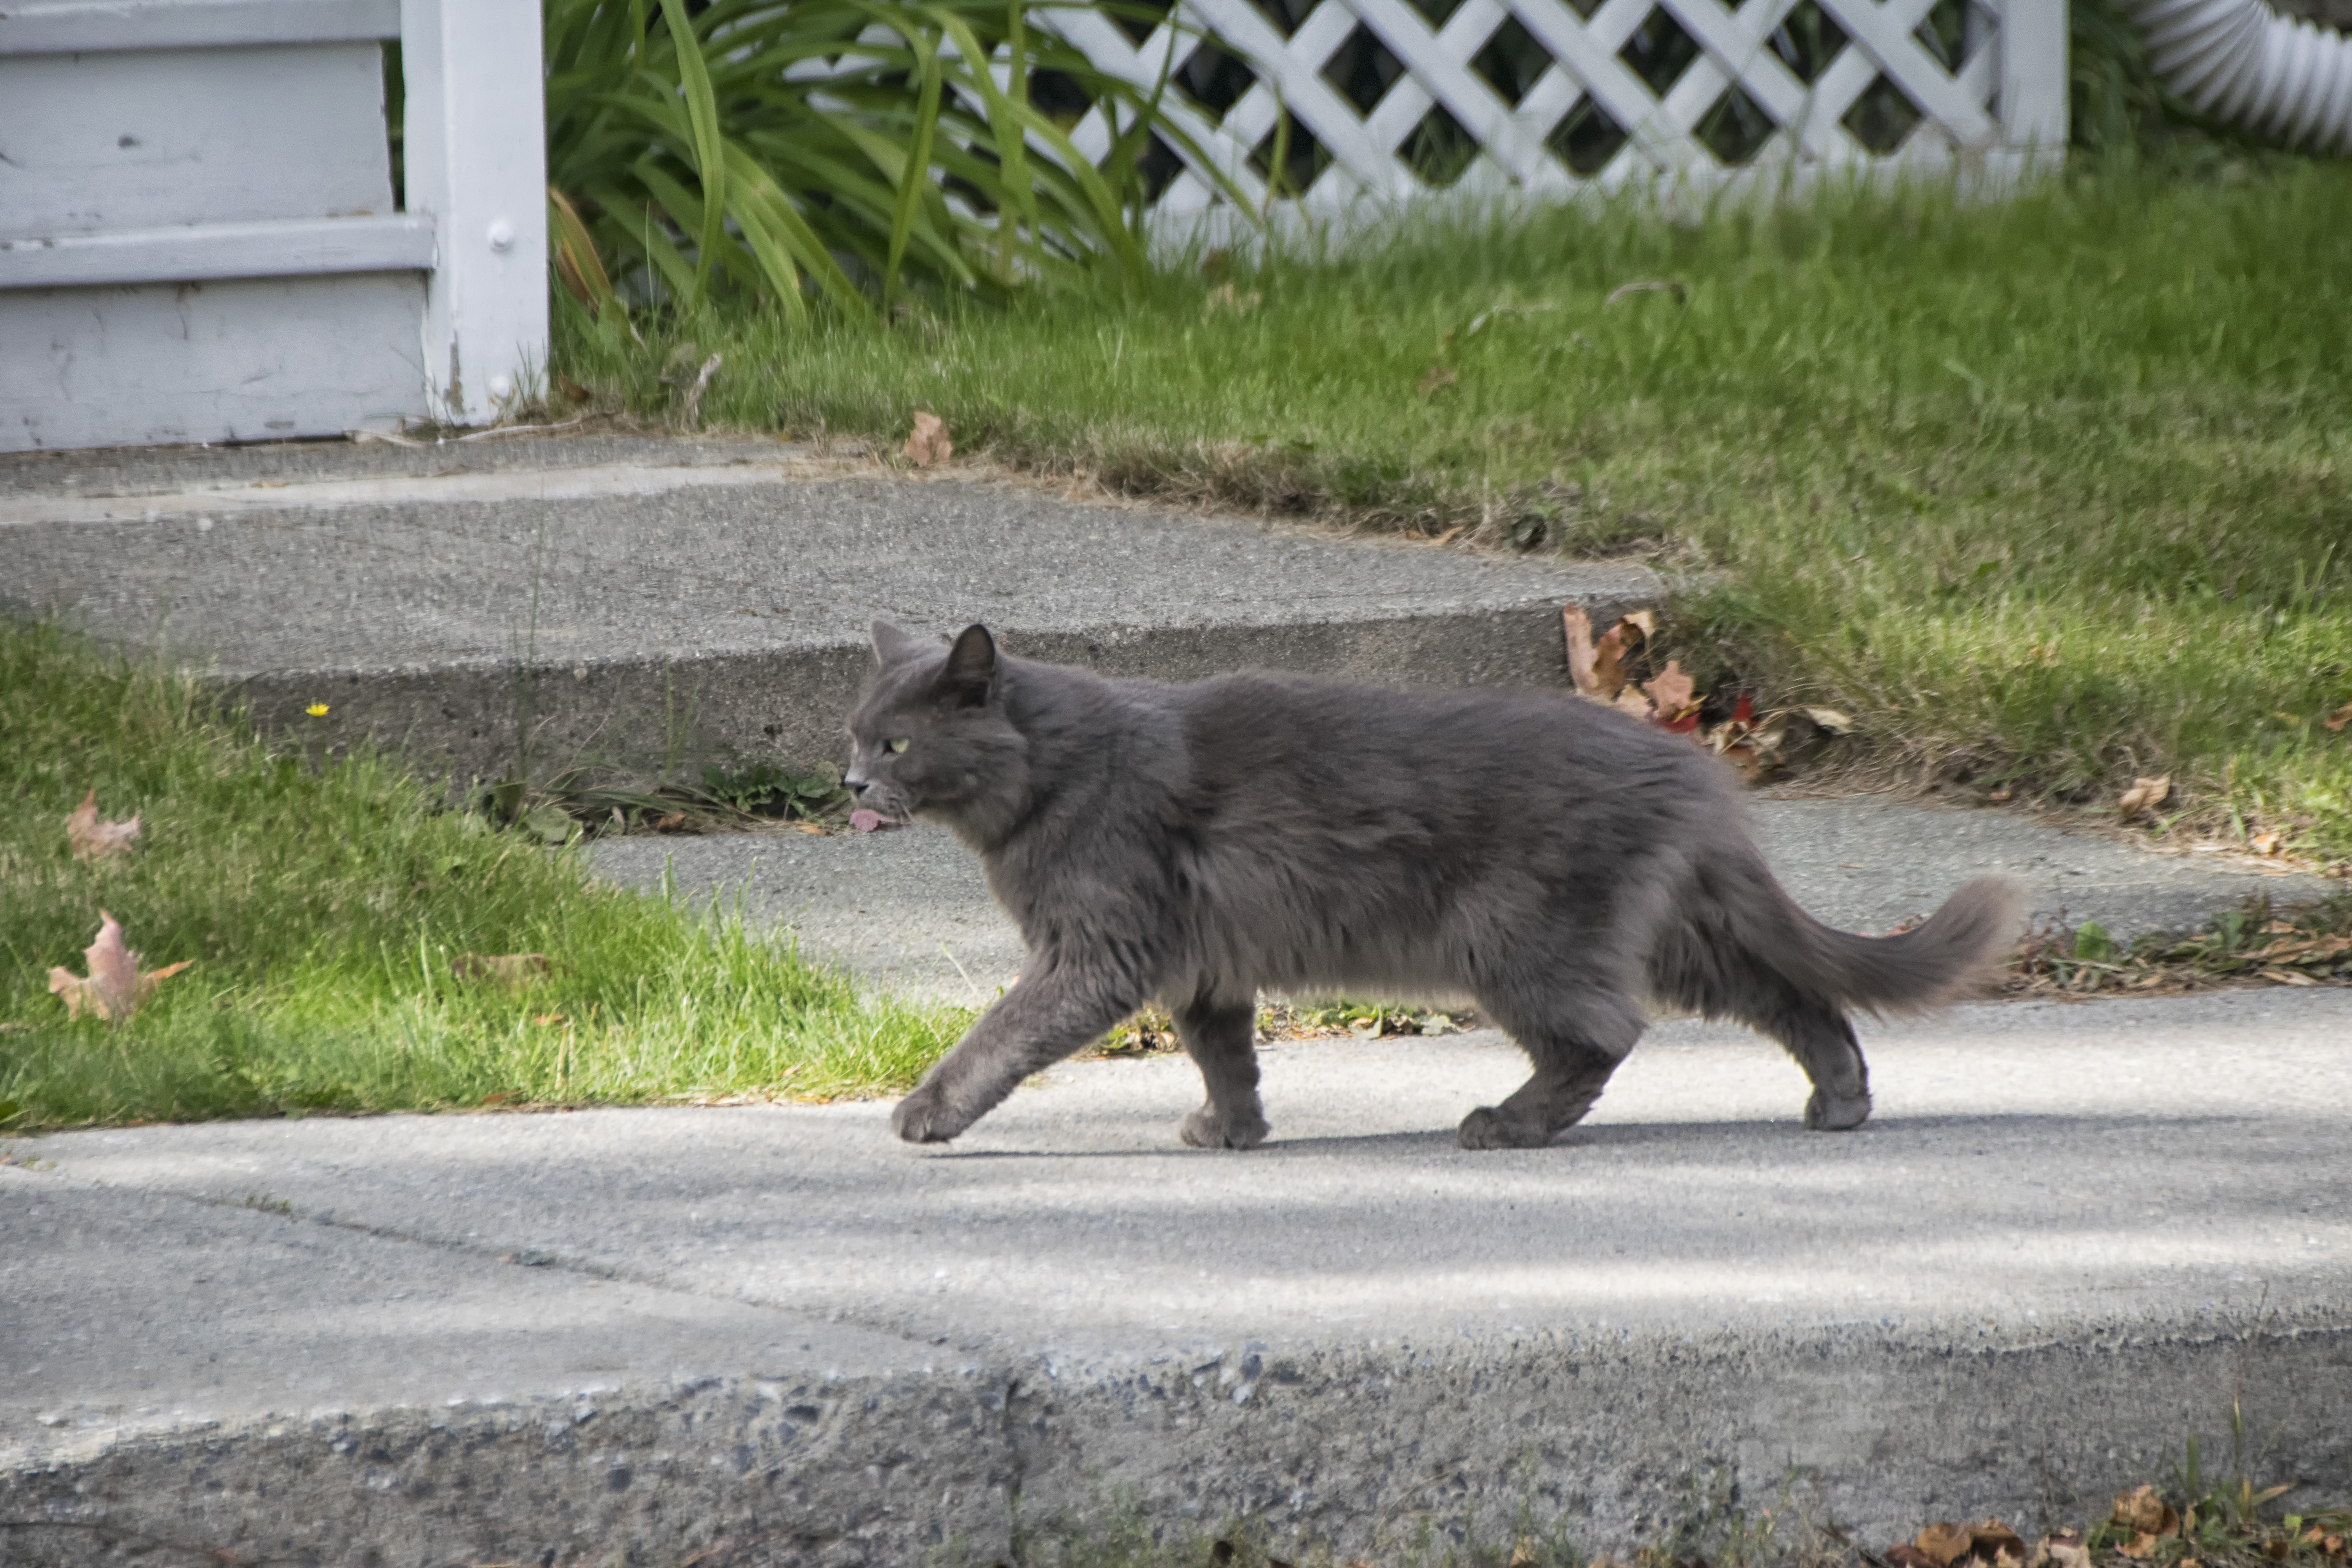
kitten, cat, mammal, fauna, canada, vertebrate, chat, quebec, sherbrooke, wild cat, small to medium sized cats, cat like mammal